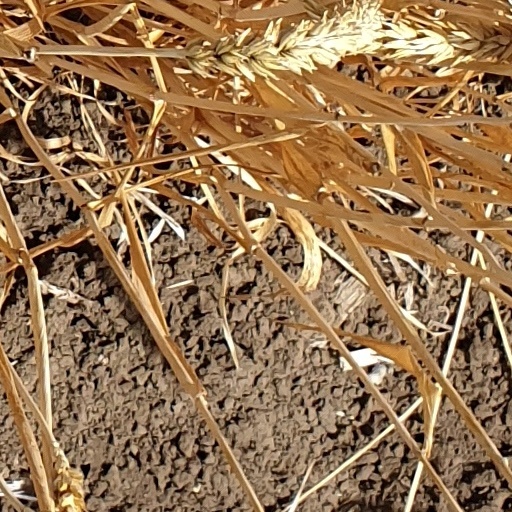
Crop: wheat